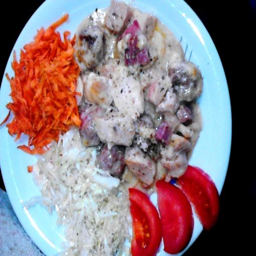
food is a dish for all seasons , but it is best consumed in colder weather having in mind that there are several different types of meat used to make it .